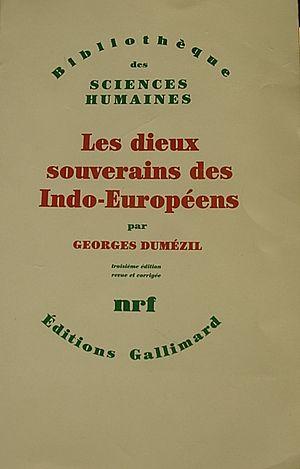
Georges Dumézil est un linguiste, historien des religions et anthropologue français, né le 4 mars 1898 à Paris 12ᵉ, ville où il est mort le 11 octobre 1986 dans le 5ᵉ arrondissement.